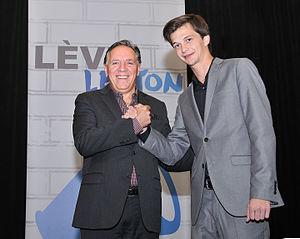
François Legault avec Yann Gobeil-Nadon au Congrès des membres de la CRCAQ le 13 septembre 2015
La Commission de la relève de la Coalition avenir Québec est l’aile jeunesse de la Coalition avenir Québec, un parti politique provincial au Québec. Elle a pour objectif de regrouper tous les membres de la Coalition âgés entre 16 et 30 ans afin de s’assurer que les prises de position de la CAQ se prennent toujours dans une perspective d’équité intergénérationnelle.